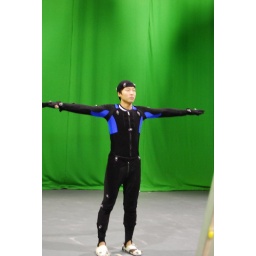
It's all about the branding - we used the green screen in the animation studio before the demo of how you animate!